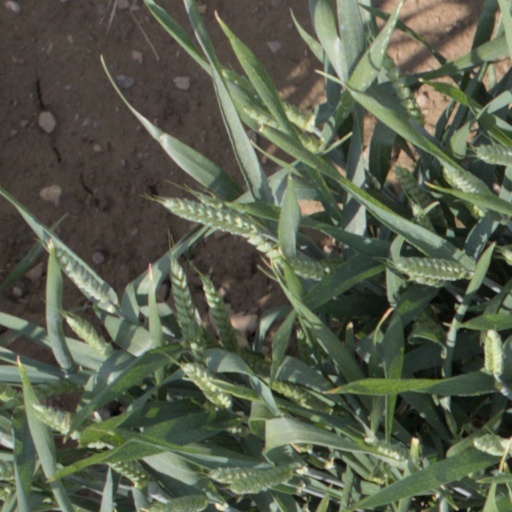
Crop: wheat